Assassination

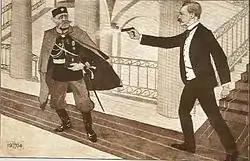
Nikolay Bobrikov, the Russian Governor-General of Finland, assassinated by Eugen Schauman on June 16, 1904, in Helsinki. The author of the drawing is unknown.

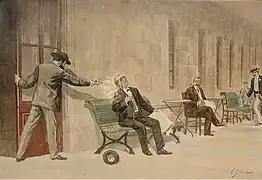
Assassination of Spanish Prime Minister Antonio Cánovas del Castillo on 8 August 1897.

"Assassin" comes from the Italian and French Assissini, believed to derive from the word "hashshashin", and shares its etymological roots with "hashish" ( or ; from ""). It referred to a group of Nizari Ismailis known as the Order of Assassins who worked against various political targets.